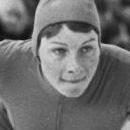
Age: 22